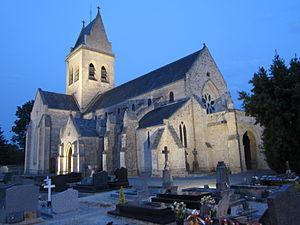
Église Saint-Pierre de fr:Sainteny
Sainteny est une ancienne commune française, située dans le département de la Manche en région Normandie, devenue le 1ᵉʳ janvier 2016 une commune déléguée au sein de la commune nouvelle de Terre-et-Marais.
Terre-et-Marais est une commune française située dans le département de la Manche en région Normandie, peuplée de 1 295 habitants. Elle est créée le 1ᵉʳ janvier 2016 par la fusion de deux communes, sous le régime juridique des communes nouvelles. Les communes de Saint-Georges-de-Bohon et Sainteny deviennent des communes déléguées.